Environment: real
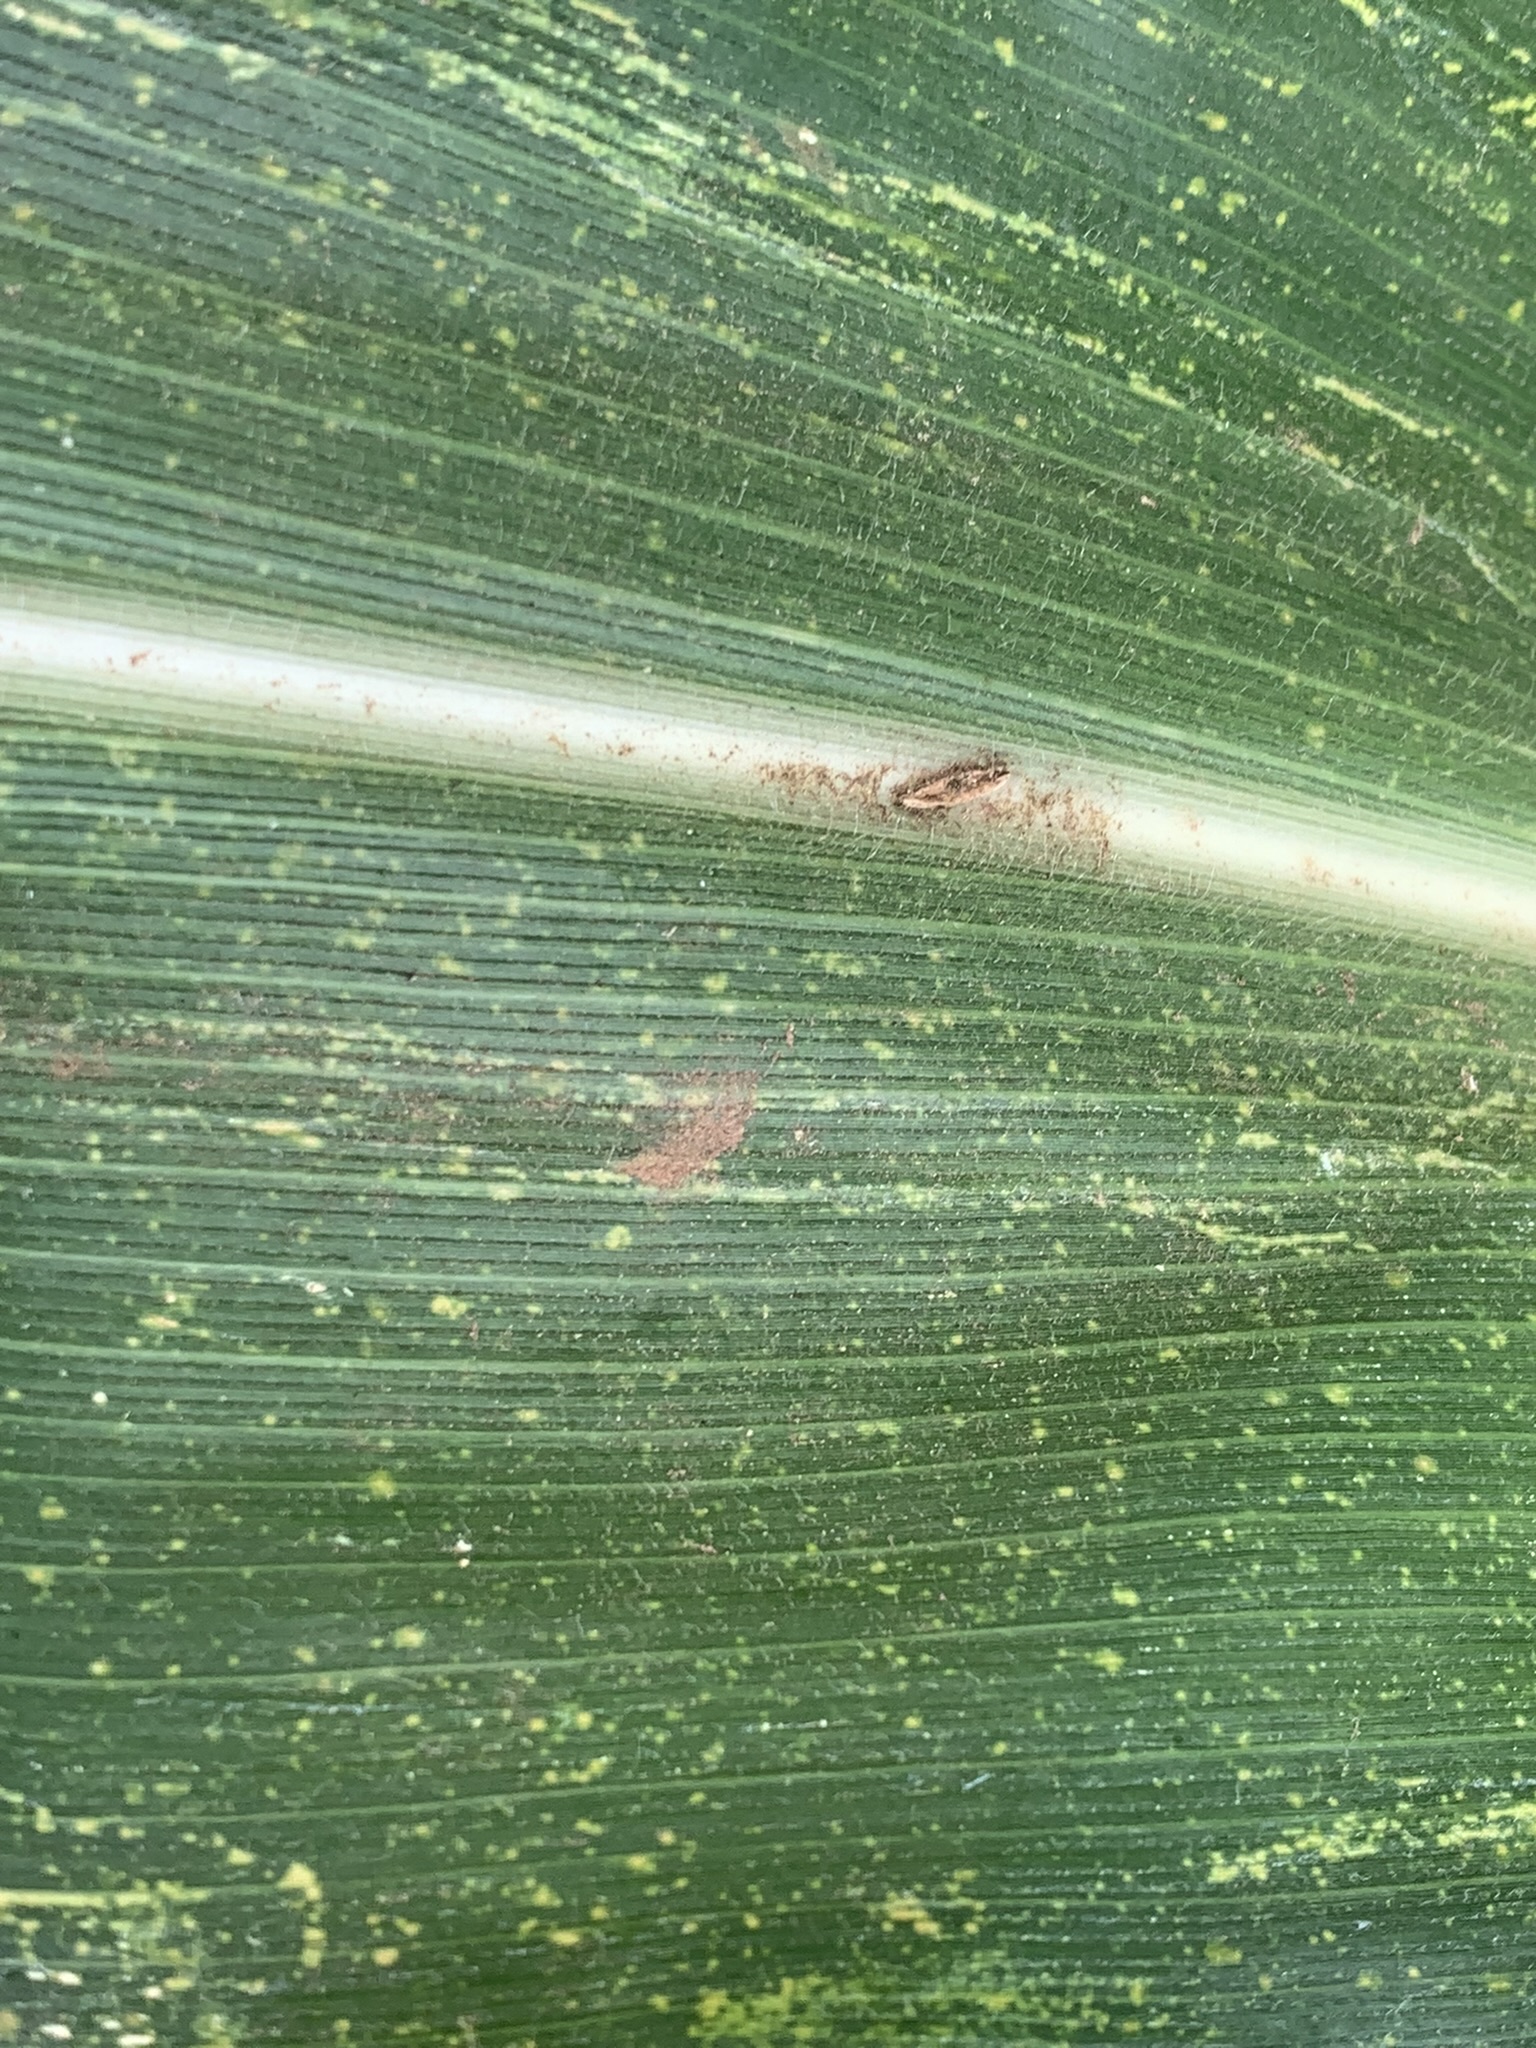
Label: lethal_necrosis